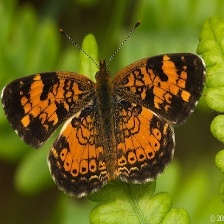
Species: CRECENT